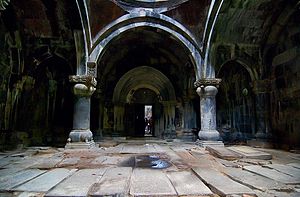
Sanahin kloster / Beskrivelse
Gawit i Frelserkirken fra 1181
Sanahin kloster er et kloster fra Den Armenske Apostolske Kirke nær landsbyen Sanahin i provinsen Lori i det nordlige Armenien, grundlagt i 966. I lighed med det lige under fire kilometer nordøstligere beliggende Haghpat Kloster, er det opført siden 1996 og er en UNESCO verdensarv lokalitet. På stedet er mange khachkarer og flere biskopsgrave. I centrum af komplekset ligger den største bygning, Frelserkirken. Den ældste bygning er den nordlige tilstødende moderkirke fra andet kvartal af det 10. århundrede. I 1063 blev der bygget et bibliotek på stedet. Indtil det 13. århundrede blev komplekset yderligere udvidet. I dag betragtes det det bedst bevarede middelalderlige klosterkompleks i Armenien.